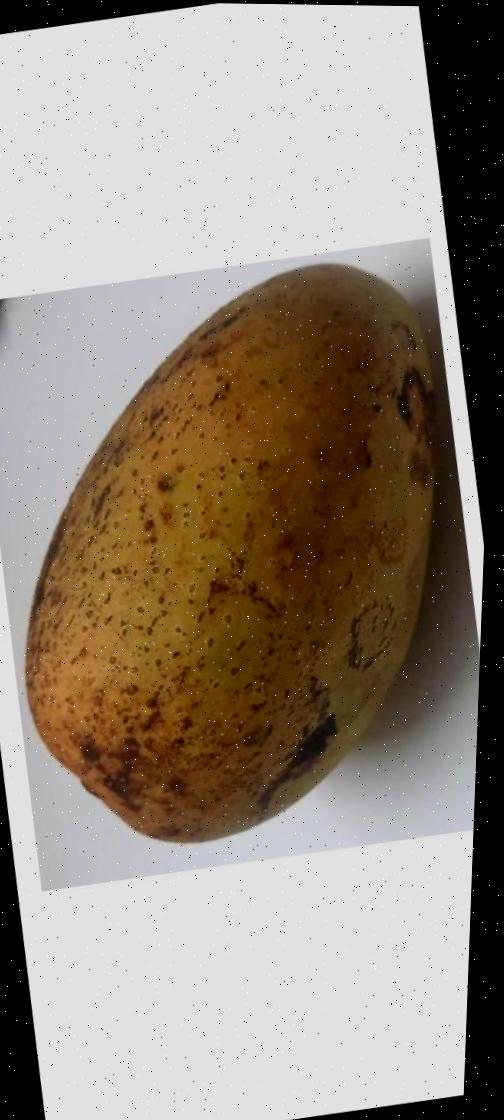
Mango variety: Ashshina Classic